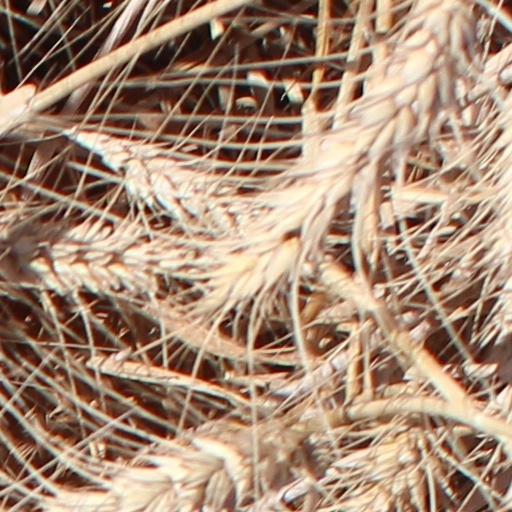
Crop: wheat